Gary Roberts (ice hockey)

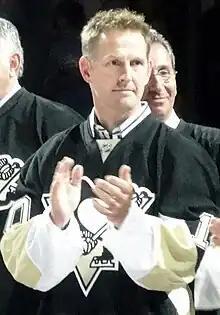
Upper body of a man with short, brown hair applauds. He is wearing a black hockey sweater with white and yellow trim with a stylized penguin logo.

While the NHL was shut down due to a labour dispute in 2004–05, the National Lacrosse League (NLL)'s Calgary Roughnecks selected Roberts in the sixth round of the 2004 NLL Draft, partially as a public relations stunt. He declined the chance to play professional lacrosse. When NHL play resumed in 2005–06, Roberts and Nieuwendyk each signed a two-year deal with the Florida Panthers. The pair, who were teammates in Toronto as well as Calgary, hoped to end their careers together in Florida. It did not happen, as chronic back pain forced Nieuwendyk's retirement in December 2006.